Mykhailo Maksymovych

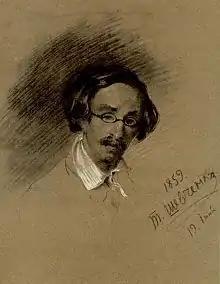
1859 portrait by Taras Shevchenko

Maksymovych was born into an old Zaporozhian Cossack family which owned a small estate on Mykhailova Hora near Prokhorivka, Zolotonosha county in Poltava Governorate (now in Cherkasy Oblast) in Left-bank Ukraine. After receiving his high school education at Novhorod-Siverskyi Gymnasium, he studied natural science and philology at philosophy faculty of Moscow University and later the medical faculty, graduating with his first degree in 1823, his second in 1827; thereafter, he remained at the university in Moscow for further academic work in botany. In 1833 he received his doctorate and was appointed as a professor for the chair of botany in the Moscow University.